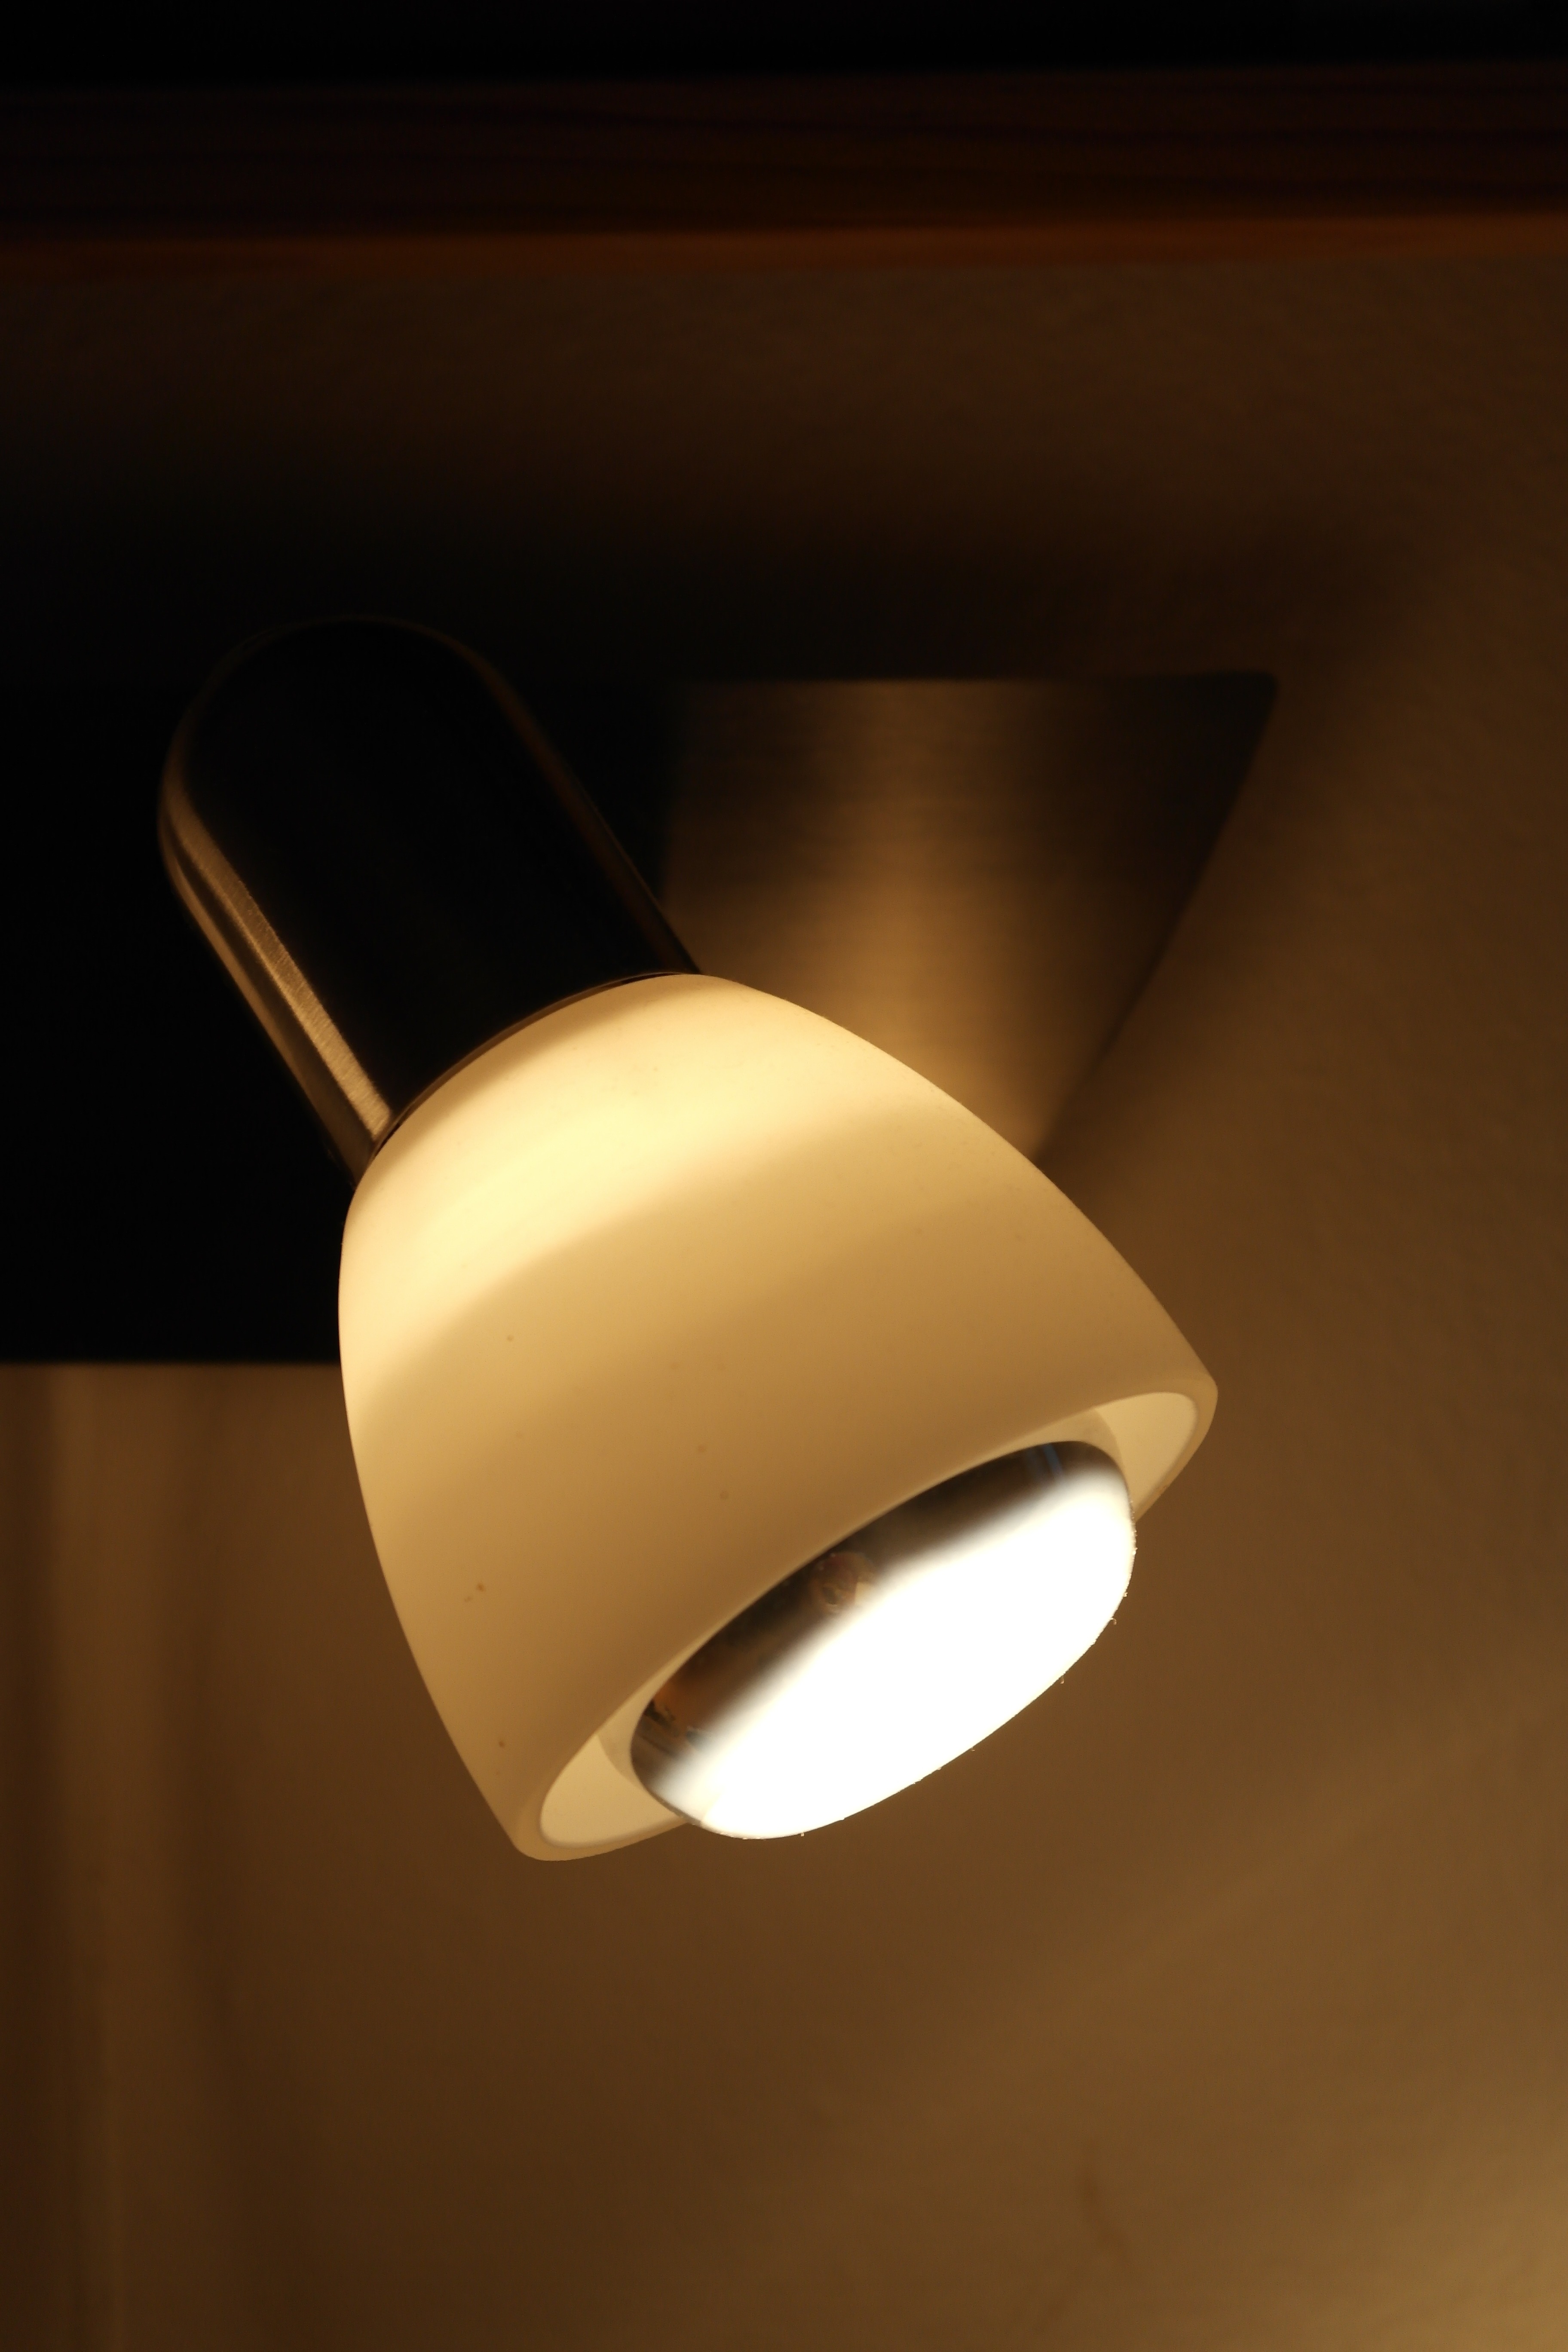
light, ceiling, bulb, lamp, lighting, circle, light fixture, sconce, incandescent light bulb